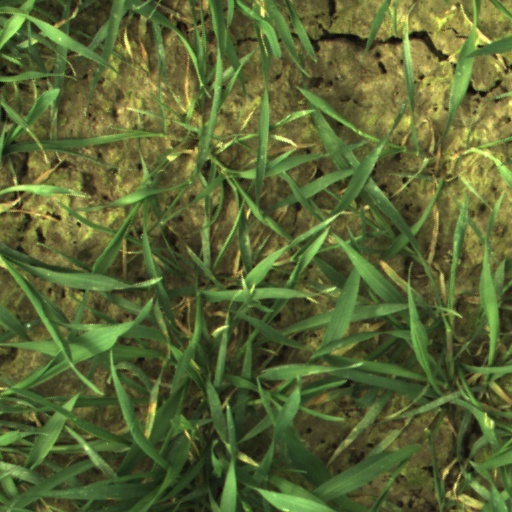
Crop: wheat